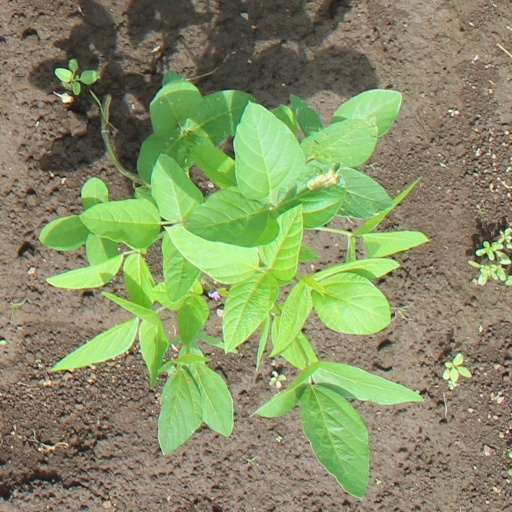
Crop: soybean